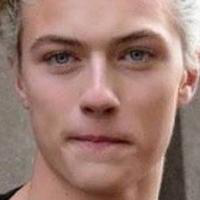
Age group: age 11-20